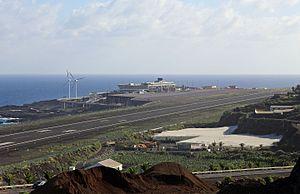
L'aéroport de La Palma (Îles Canaries)